Royal Norwegian Navy

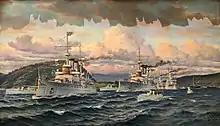
Hårfagre og Tordenskjold

Norway was neutral during World War I, but the armed forces were mobilised to protect Norway's neutrality. The neutrality was sorely tested – the nation's merchant fleet suffered heavy casualties to German U-boats and commerce raiders.